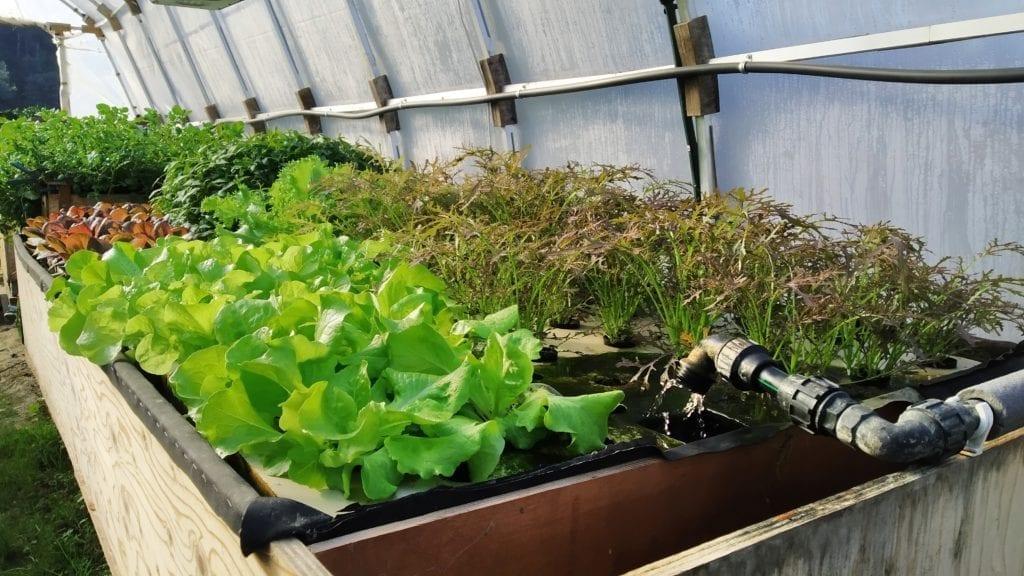
Hii ni aina moja ya ukulima.Mimea mingi hupandwa kutumia aina hii. Manufaa yake ni kwamba mazao ni mengi na hauhitaji nafasi kubwa.